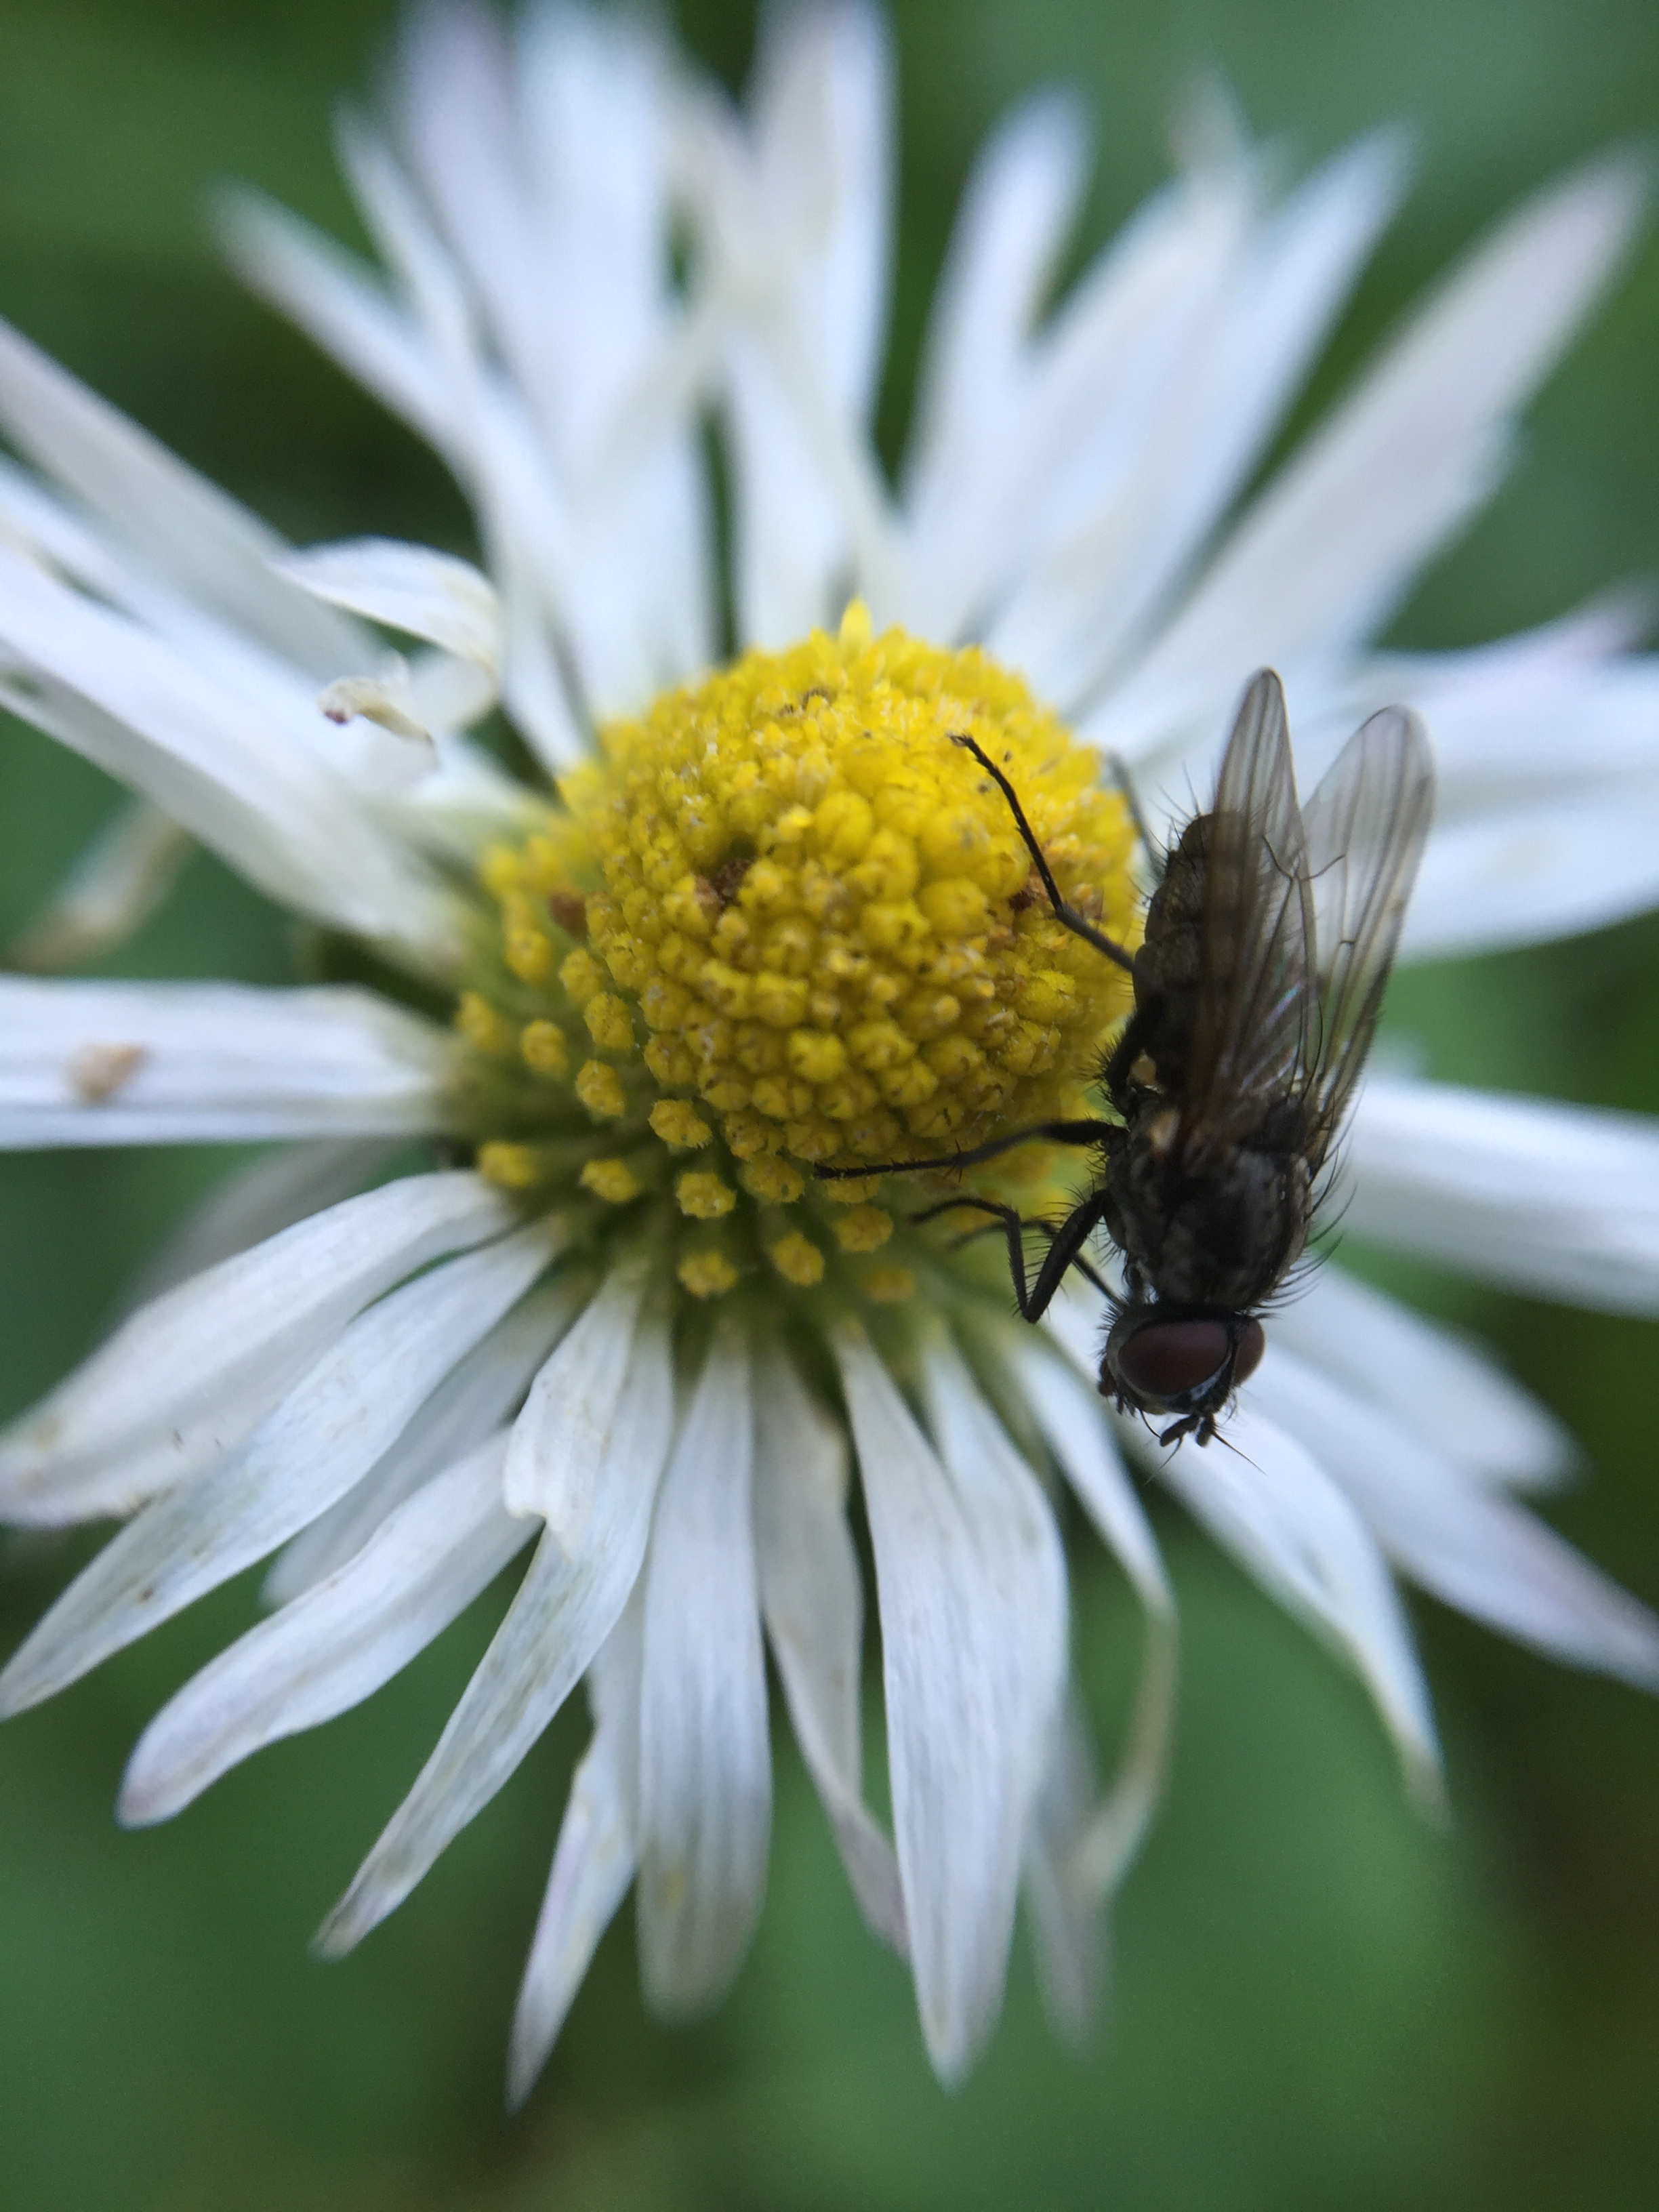
nature, flower, flora, nectar, plant, fauna, close up, macro photography, oxeye daisy, botany, insect, land plant, daisy family, honey bee, petal, bee, daisy, invertebrate, flowering plant, membrane winged insect, wildflower, pollen